Andy Parsons

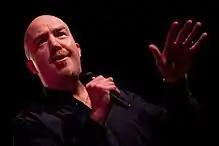
Parsons at the Glastonbury Festival 2013

Andrew John Parsons (born 30 November 1966) is an English comedian and writer. He regularly appeared on "Mock the Week" from Series 3 to Series 14. With comedy partner Henry Naylor, he wrote and presented nine series of "Parsons and Naylor's Pull-Out Sections" for BBC Radio 2.